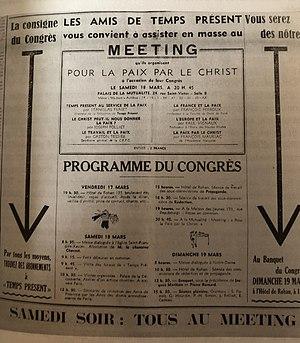
L'Association ""les Amis de Temps présent"", proche du journal chrétien Temps présent, est très engagée sur le terrain du pacifisme dans l'entre-deux-guerres. Cet encart publié dans l'hebdomadaire fait la réclame pour un meeting pour la paix organisé en mars 1939."
Temps présent est un hebdomadaire français catholique qui paraît de 1937 à 1940 puis de 1944 à 1947